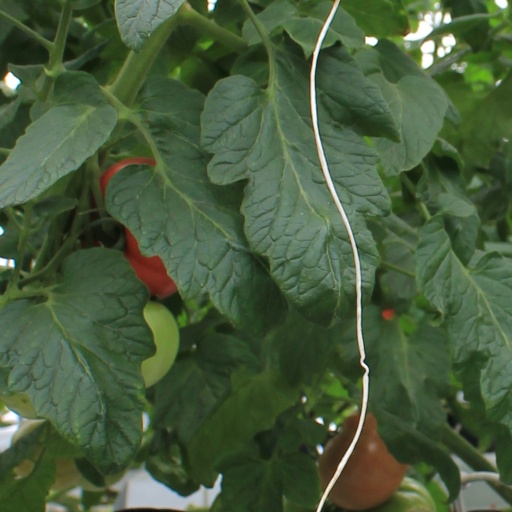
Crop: tomato